Alfred Irving (former slave)

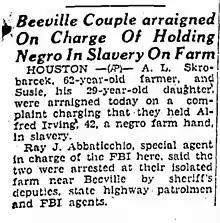

Alex Skrobarcek and his daughter, Susie, were indicted in Laredo, Texas, on October 2, 1942, for holding Irving in slavery for five years. The pair were arrested at their secluded farm by representatives of the sheriff's office, the traffic police, and the FBI. The filed police report stated that Skrobarceks kept Irving shackled in inhumane conditions and that they repeatedly physically abused him to the point of permanent physical disfigurement.